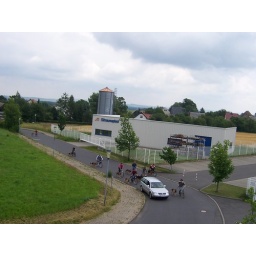
the car was leading and the owners and dogs followed behind making laps around this street..